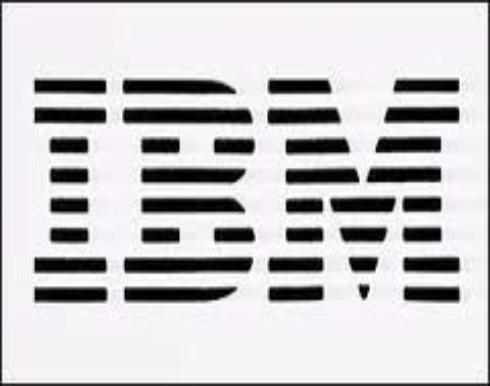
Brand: IBM
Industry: Electronic